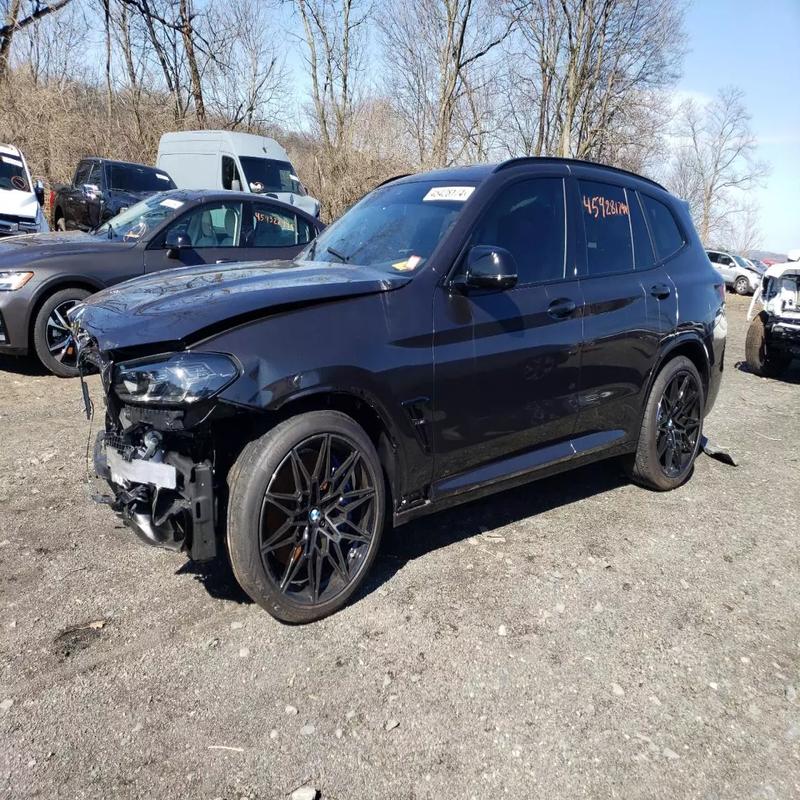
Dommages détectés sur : plaque d'immatriculation avant, pare-choc avant, feu avant gauche, capot, aile avant gauche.
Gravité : majeur